Freedom! (video game)

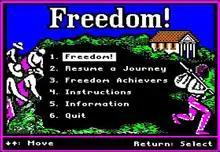
Start screen

Freedom! is a 1992 educational video game for the Apple II developed and published by the Minnesota Educational Computing Consortium (MECC). Based on similar gameplay from MECC's earlier "The Oregon Trail", the player assumes the role of a runaway slave in the antebellum period of American history who is trying to reach the North through the Underground Railroad. The game was developed with help of an African-American consultant who guided MECC on appropriate graphics and dialect that represented the era. It is recognized as one of the first video games dealing with the topic of slavery.